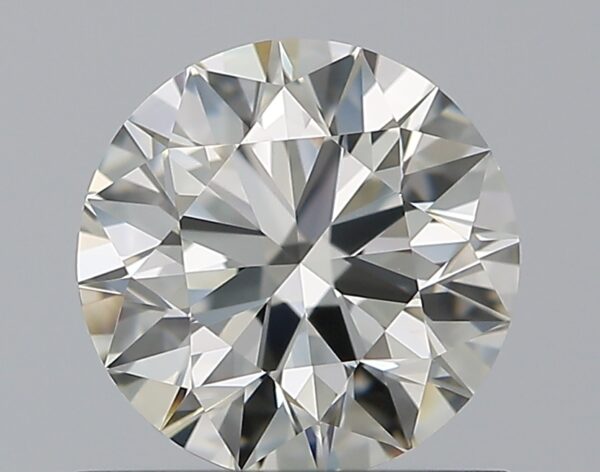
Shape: round
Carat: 0.8
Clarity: IF
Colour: K
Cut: EX
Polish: EX
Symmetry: VG
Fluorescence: M
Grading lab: GIA
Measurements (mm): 5.95 x 5.97 x 3.68